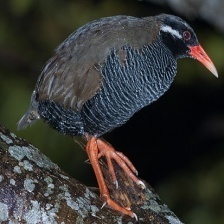
Species: OKINAWA RAIL
Scientific name: GALLIRALLUS OKINAWAE
ImageNet parent category: european_gallinule